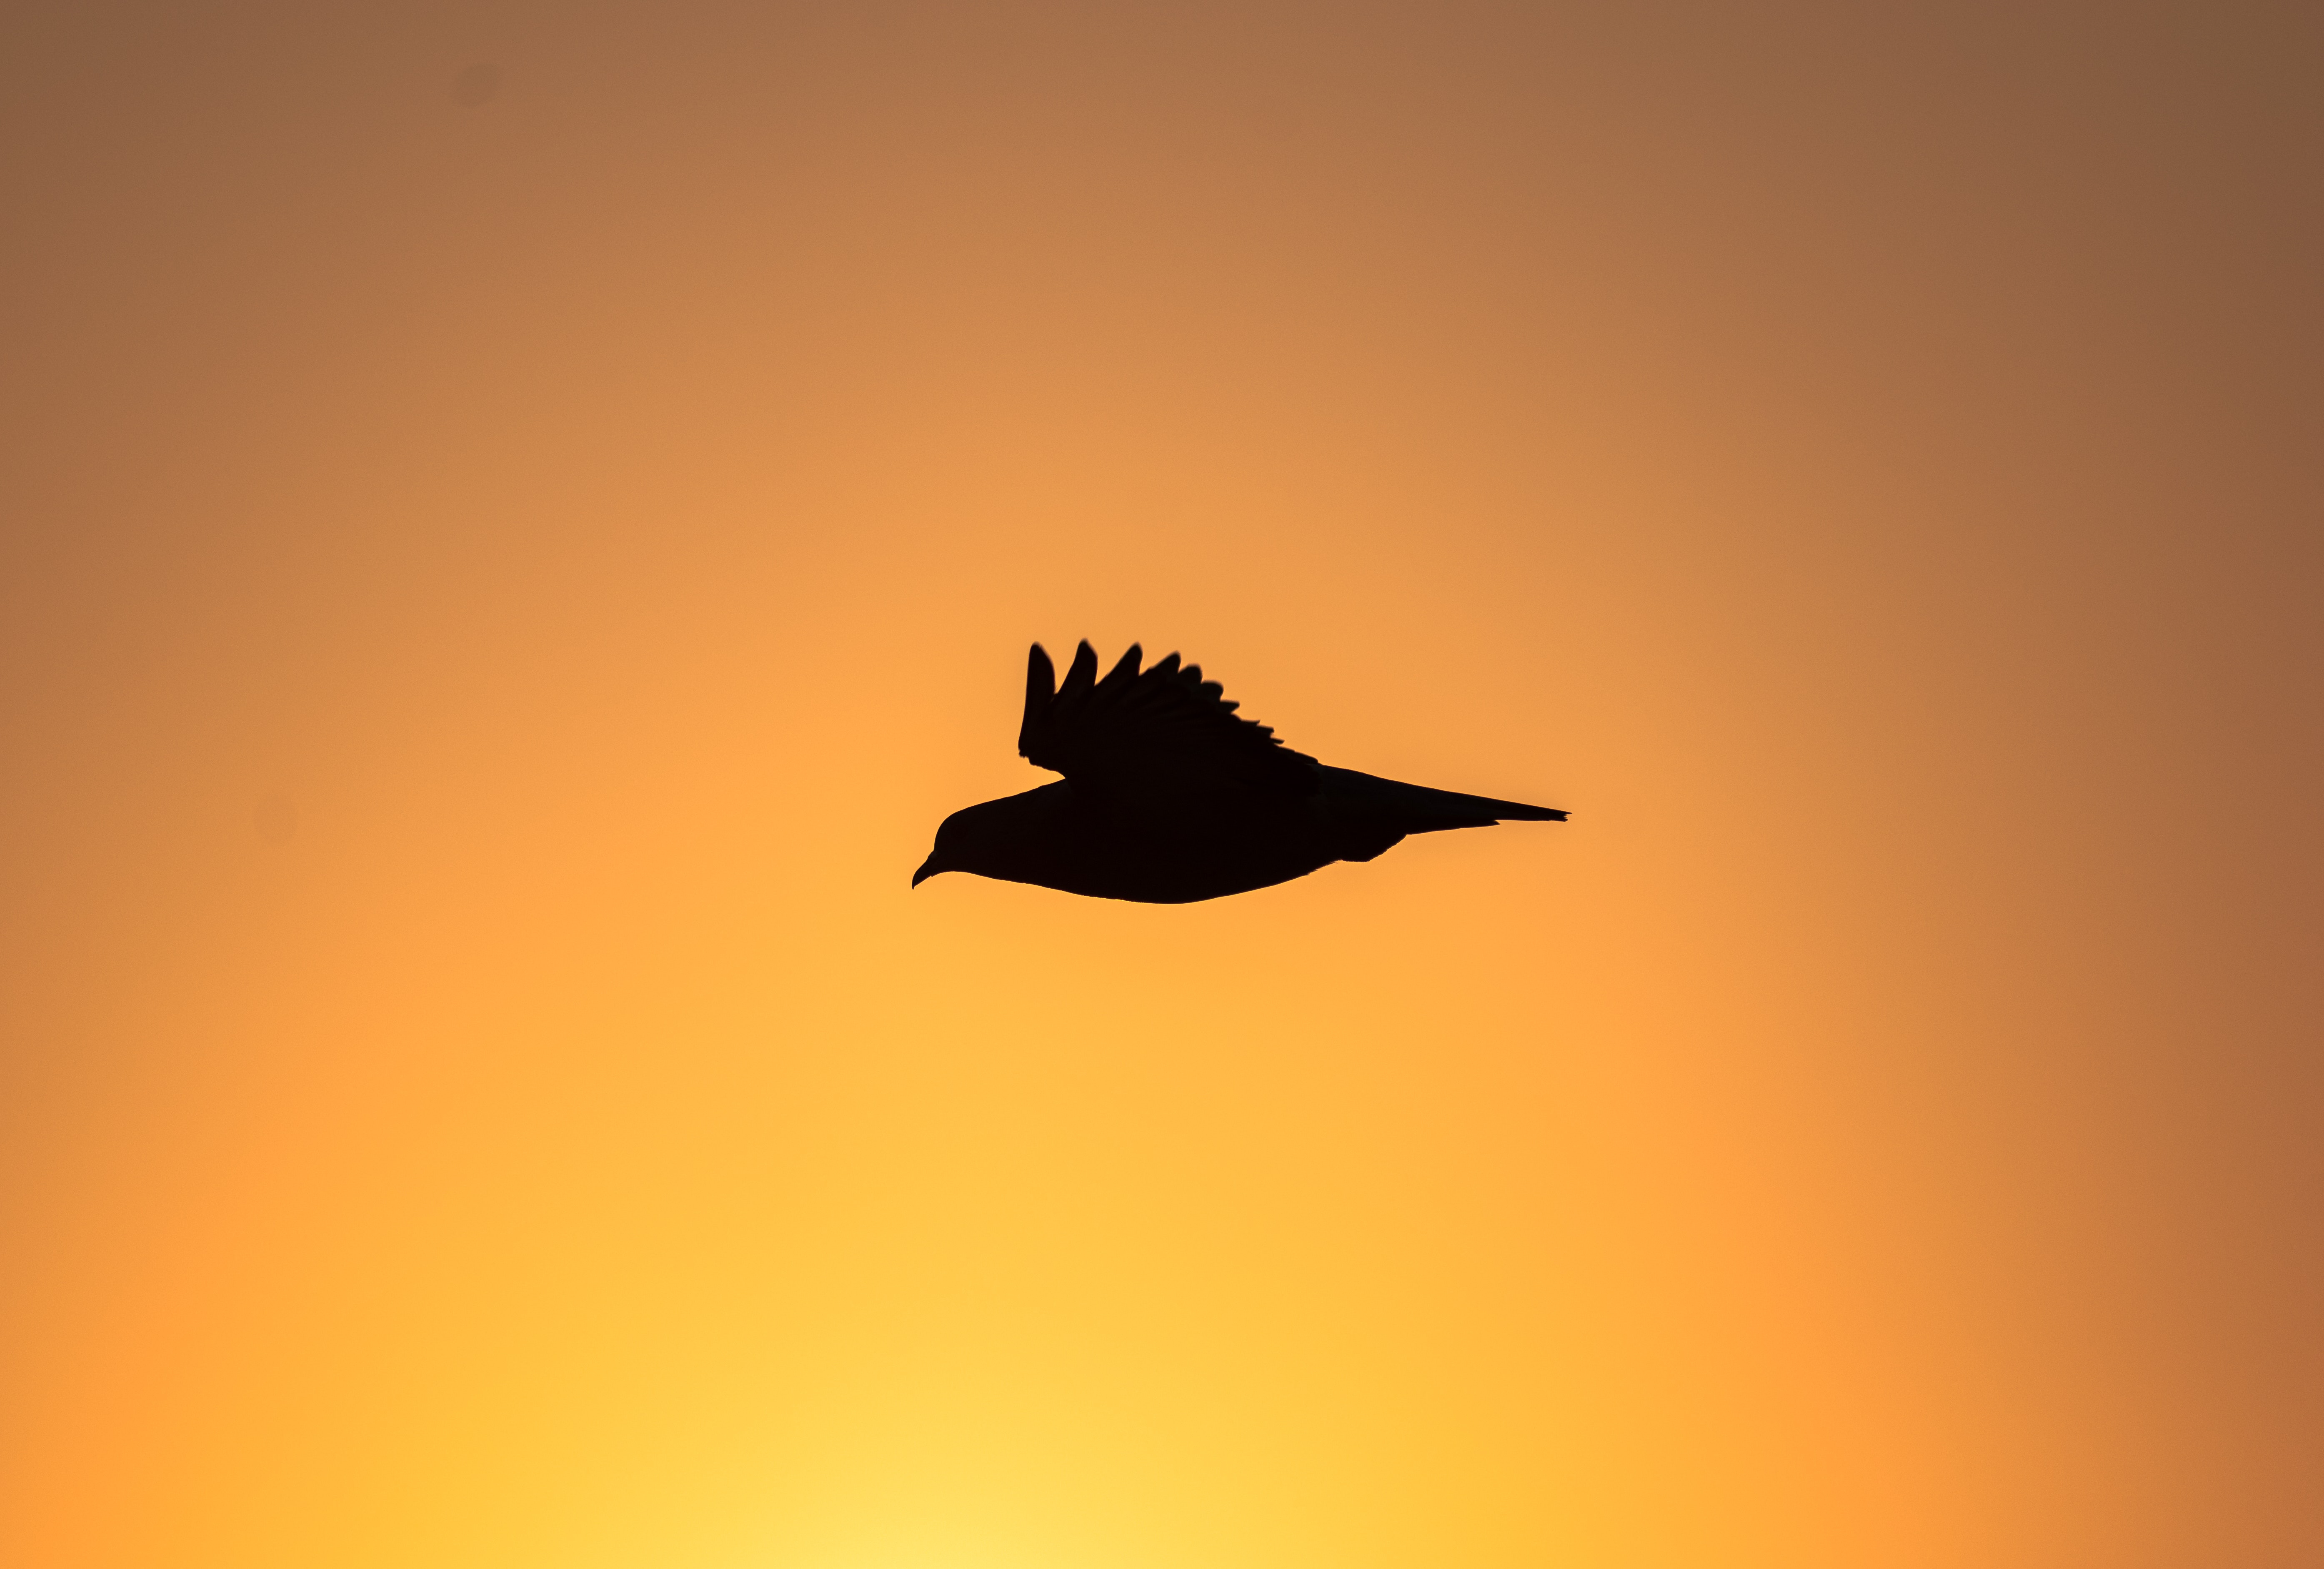
bird, sky, beak, feather, wing, seabird, Tints and shades, tail, animal migration, bird migration, afterglow, flight, sunset, dusk, sunrise, wildlife, charadriiformes, perching bird, evening, crow like bird, backlighting, silhouette